17th Reserve Division (German Empire)

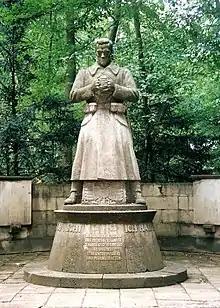
Memorial of the "Infantry Regiment "Lübeck" (3. hanseatisches) Nr. 162"

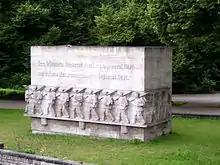
Memorial of the "Reserve-Infanterie-Regiment Nr. 76" in Hamburg

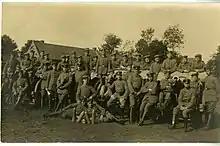
10th Battery, 3rd Battalion, 17th Reserve Artillery, 17th Reserve Division (Germany) C. 1917. This battery was issued these 1898-09 Light Field Howitzers in late March 1917.

The 17th Reserve Division was triangularized in October 1916. Over the course of the war, other changes took place, including the formation of artillery and signals commands and a pioneer battalion. The order of battle on March 28, 1918, was as follows: